Egypt–Syria relations

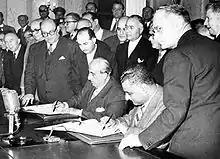
Nasser signing unity pact with Syrian president Shukri al-Quwatli, forming the United Arab Republic, February 1, 1958.

During the New Kingdom of Ancient Egypt, the Nineteenth Dynasty of Egypt occupied parts of southern Syria and fought wars against the local Levantine groups. Eventually, Egypt would fall to the Assyrian Empire in 673 BC. Egypt and Syria would later be provinces of the Roman and Byzantine empire, before the Islamic conquests. Egypt and Syria would remain important lands of the early caliphates, such as the Rashidun, Umayyad, Abbasid, Fatmid, and Ottoman caliphate.